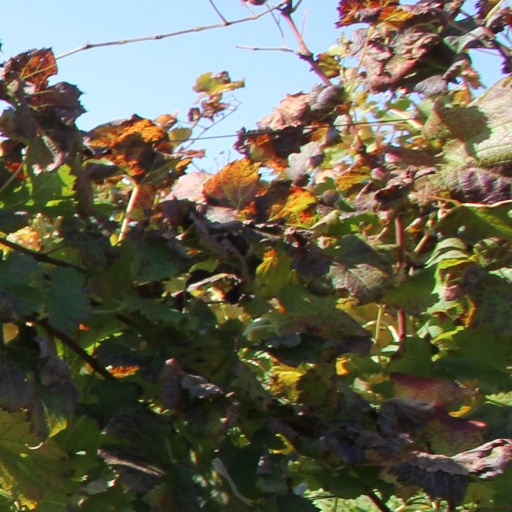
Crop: grape